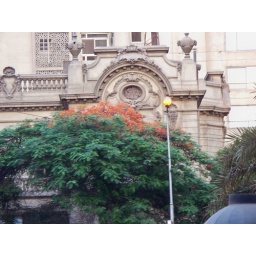
Some nice old architectural details on a decaying building with a flowering tree in front, in Symon Bolivar Square.